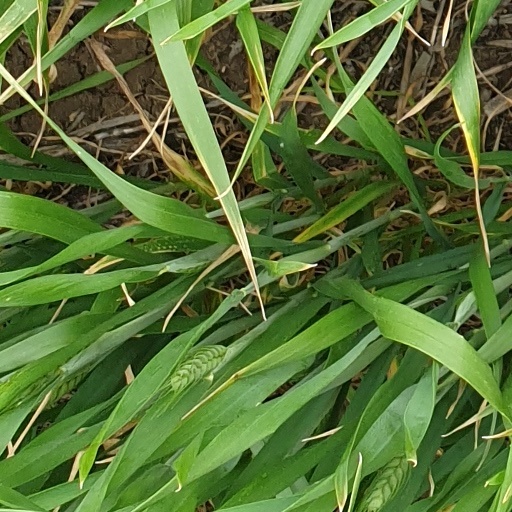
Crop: wheat